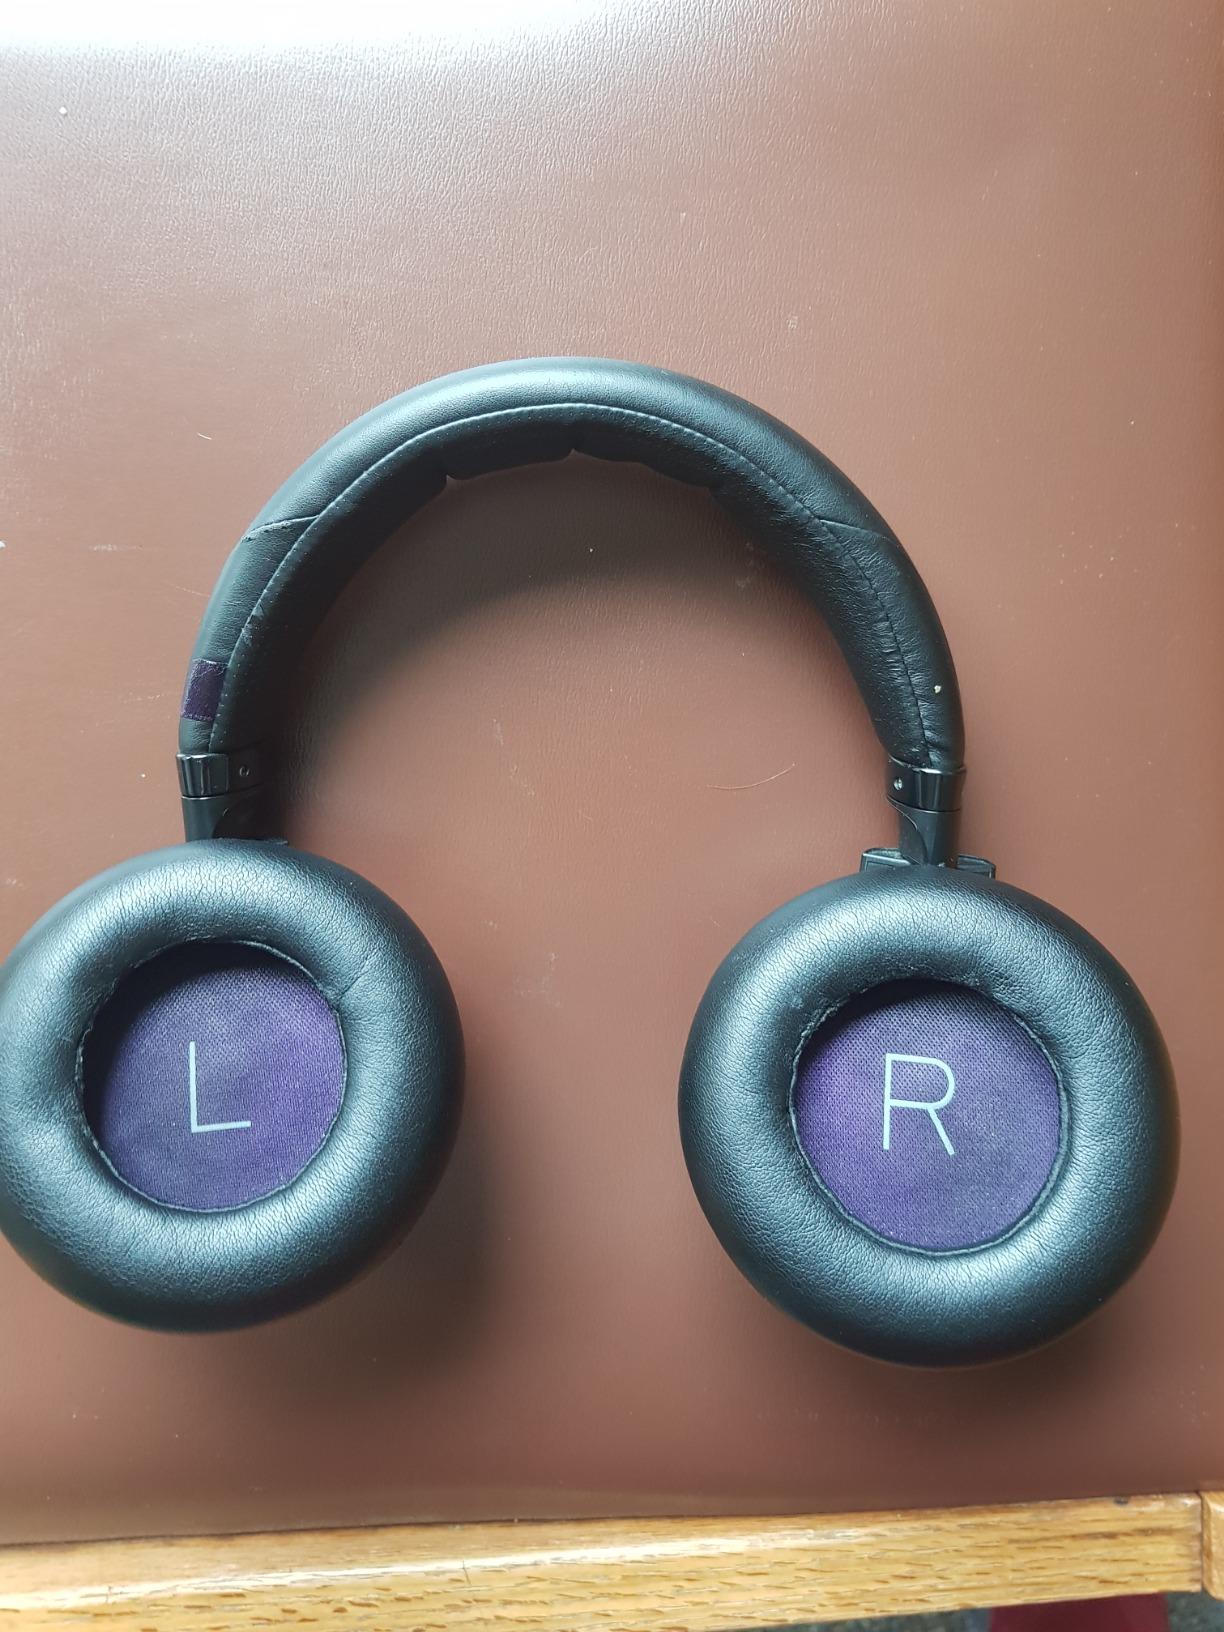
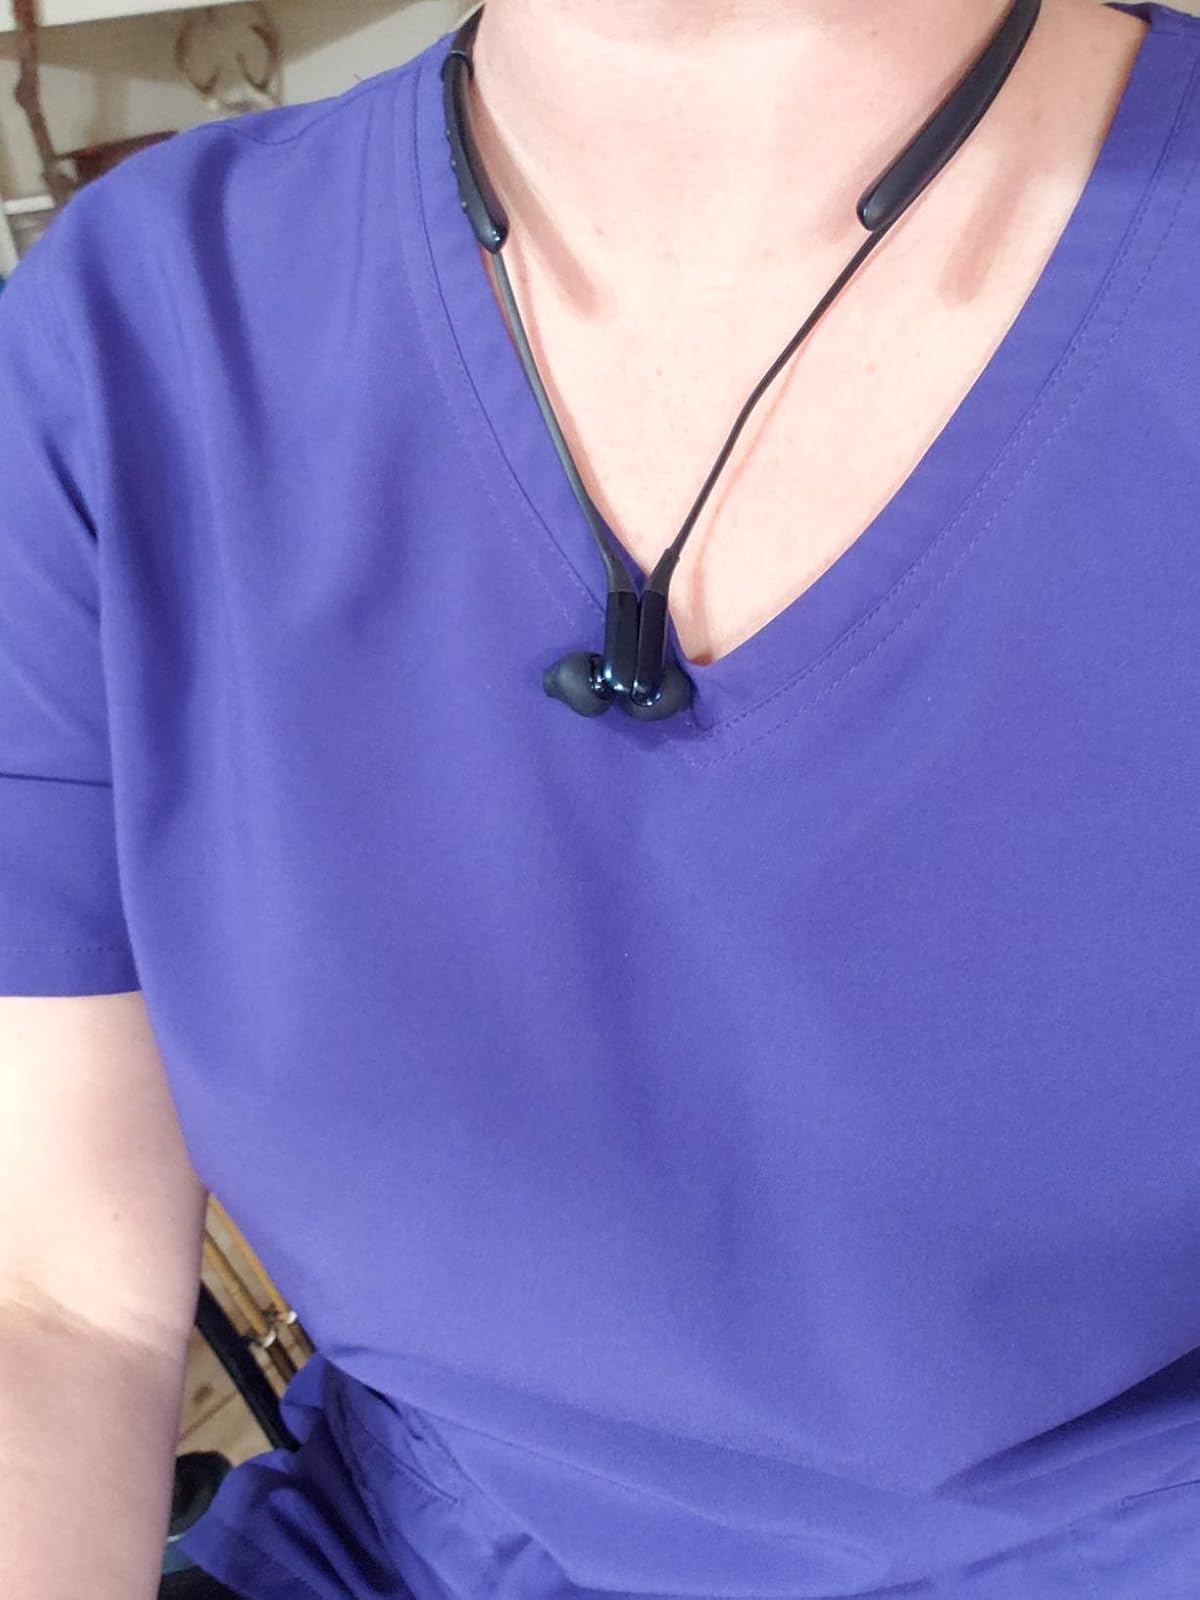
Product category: headphones
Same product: no